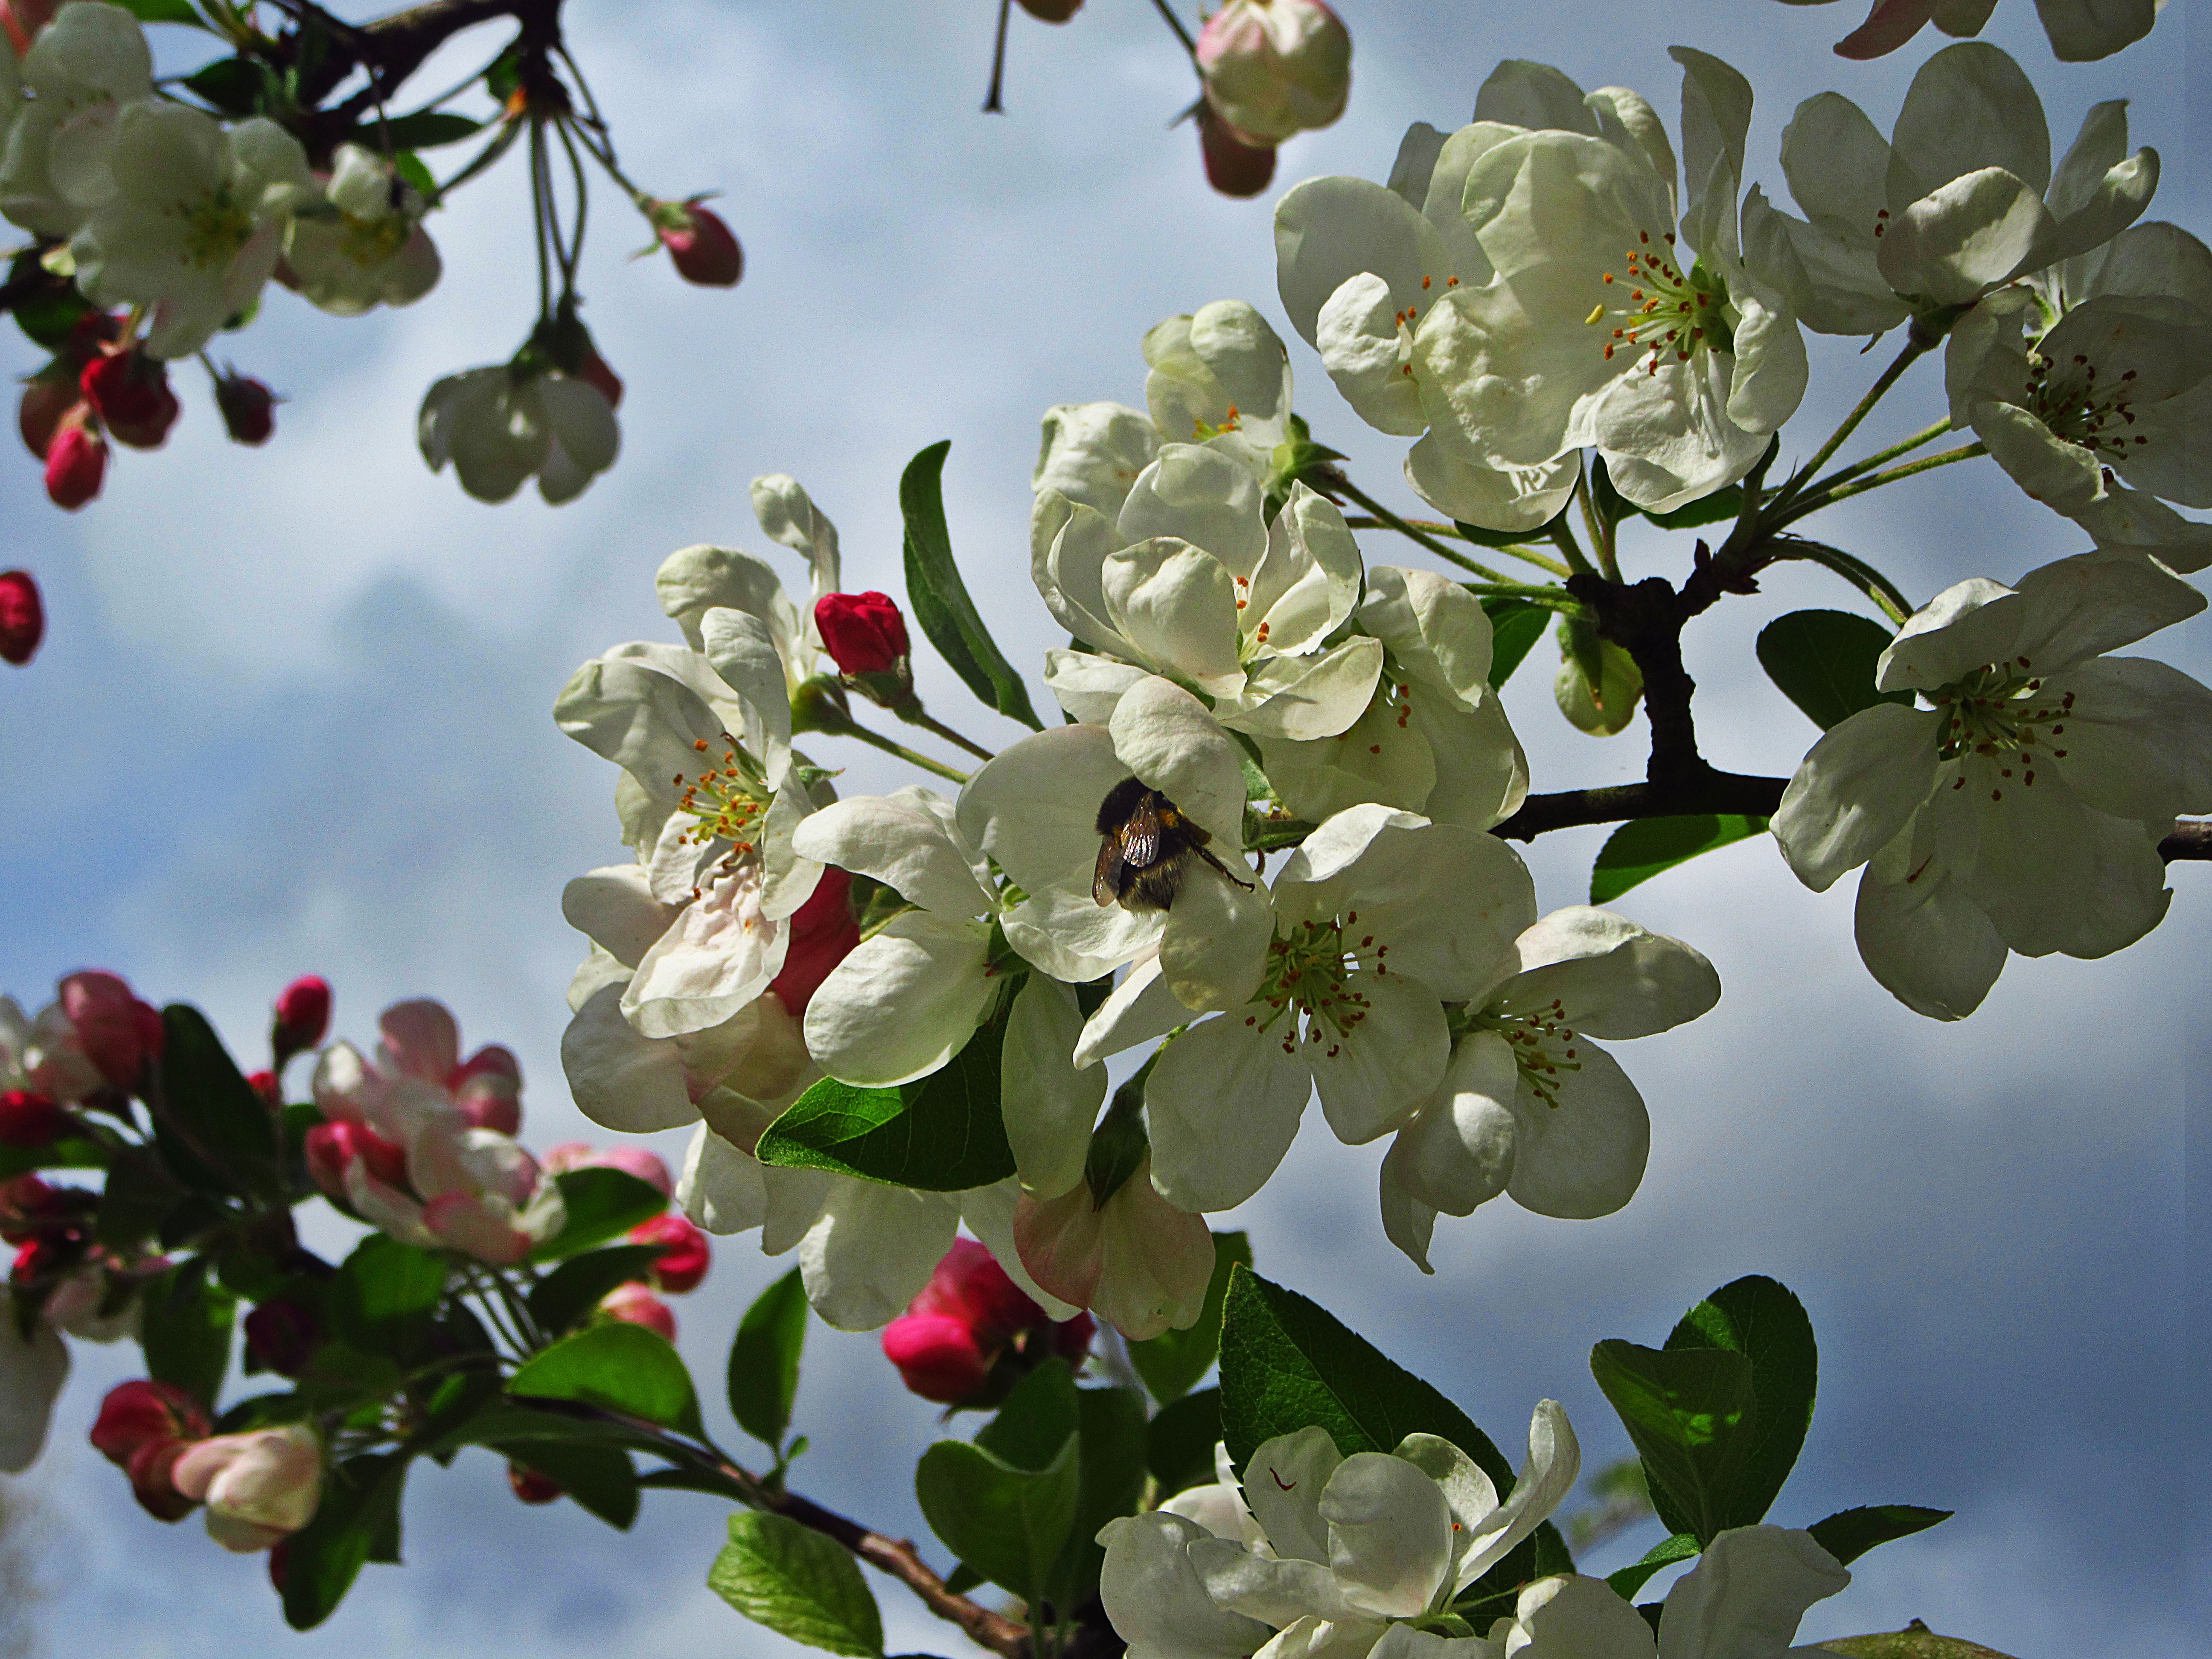
tree, nature, branch, blossom, plant, fruit, flower, bloom, food, spring, produce, evergreen, botany, flora, shrub, flourish, white blossom, flowering plant, woody plant, land plant, blossom buds, pink button